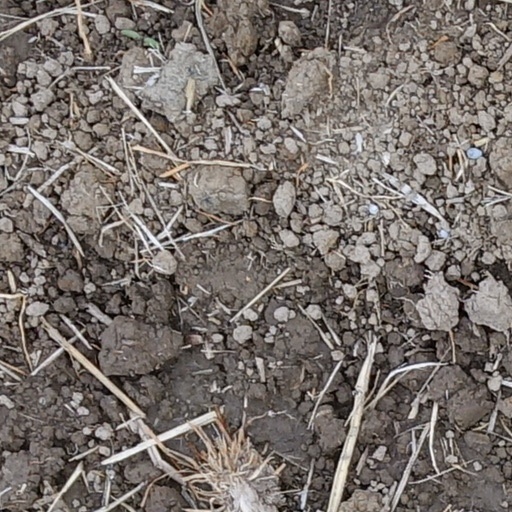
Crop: wheat